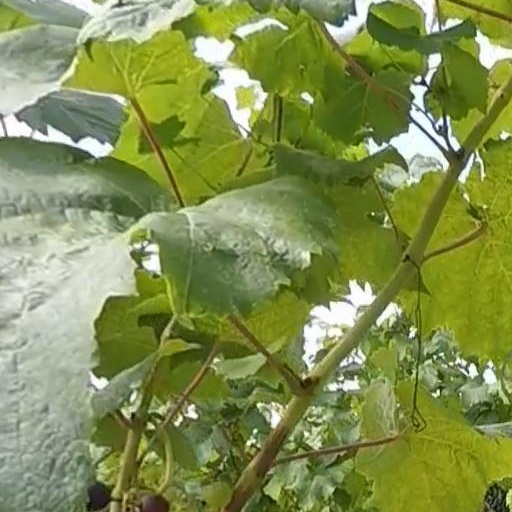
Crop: grape